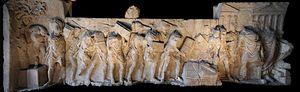
Fragment des Plutei Traiani
Les Anaglyphes de Trajan sont deux panneaux en marbre ornés de bas-reliefs qui datent du début du IIᵉ siècle. Ils sont actuellement exposés dans la Curie Julia mais ne font pas partie de cet édifice à l'origine. Ils offrent de précieux renseignements sur la topographie du Forum du début du IIᵉ siècle qui est représenté sur toute sa longueur en arrière-plan sur les reliefs.